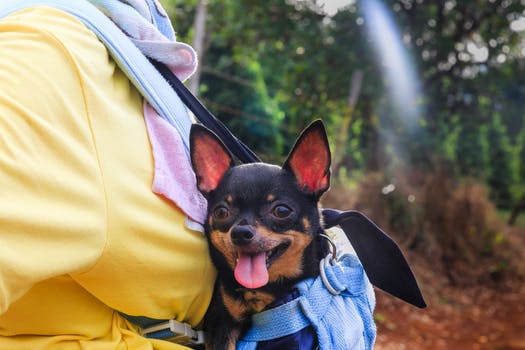
Label: No Watermark